DART light rail

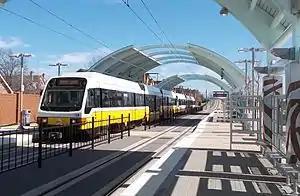
A two-car SLRV on the existing long platform at NL College on the Orange Line (the pantographs are each over the low floor sections of the train)

To allow for more capacity, the "platform extensions" will be completed before tunneling on the D2 corridor starts. This project allows for three-car trains during rush hour. There are 28 stations on the red and blue line that will be rebuilt at an estimated cost of $129 million. The planning for the platform extensions started in 2014 and the construction was approved in 2017. Regular operation of three-car trains is expected for 2022. In March 2018 the contract was awarded to Lockwood, Andrews & Newnam (LAN). Construction started in July 2019 to be finished in August 2022.